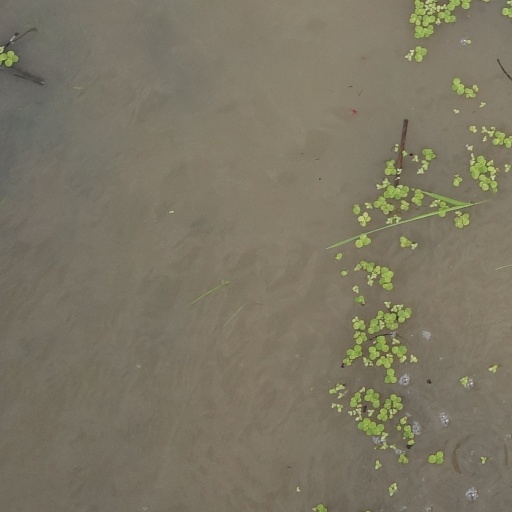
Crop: rice